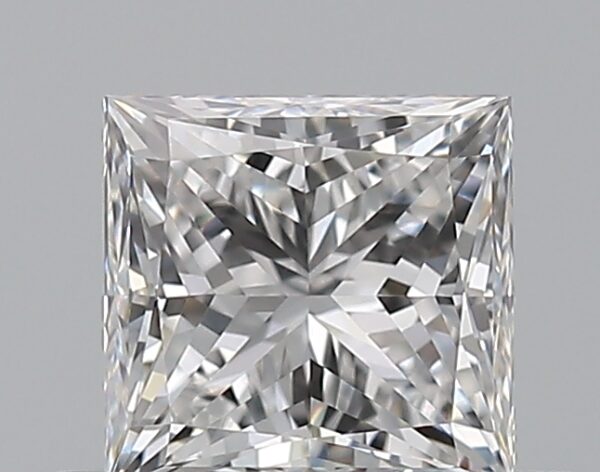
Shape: princess
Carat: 0.5
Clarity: VS1
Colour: D
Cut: EX
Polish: EX
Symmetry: VG
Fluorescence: F
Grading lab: GIA
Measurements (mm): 4.34 x 4.22 x 3.11